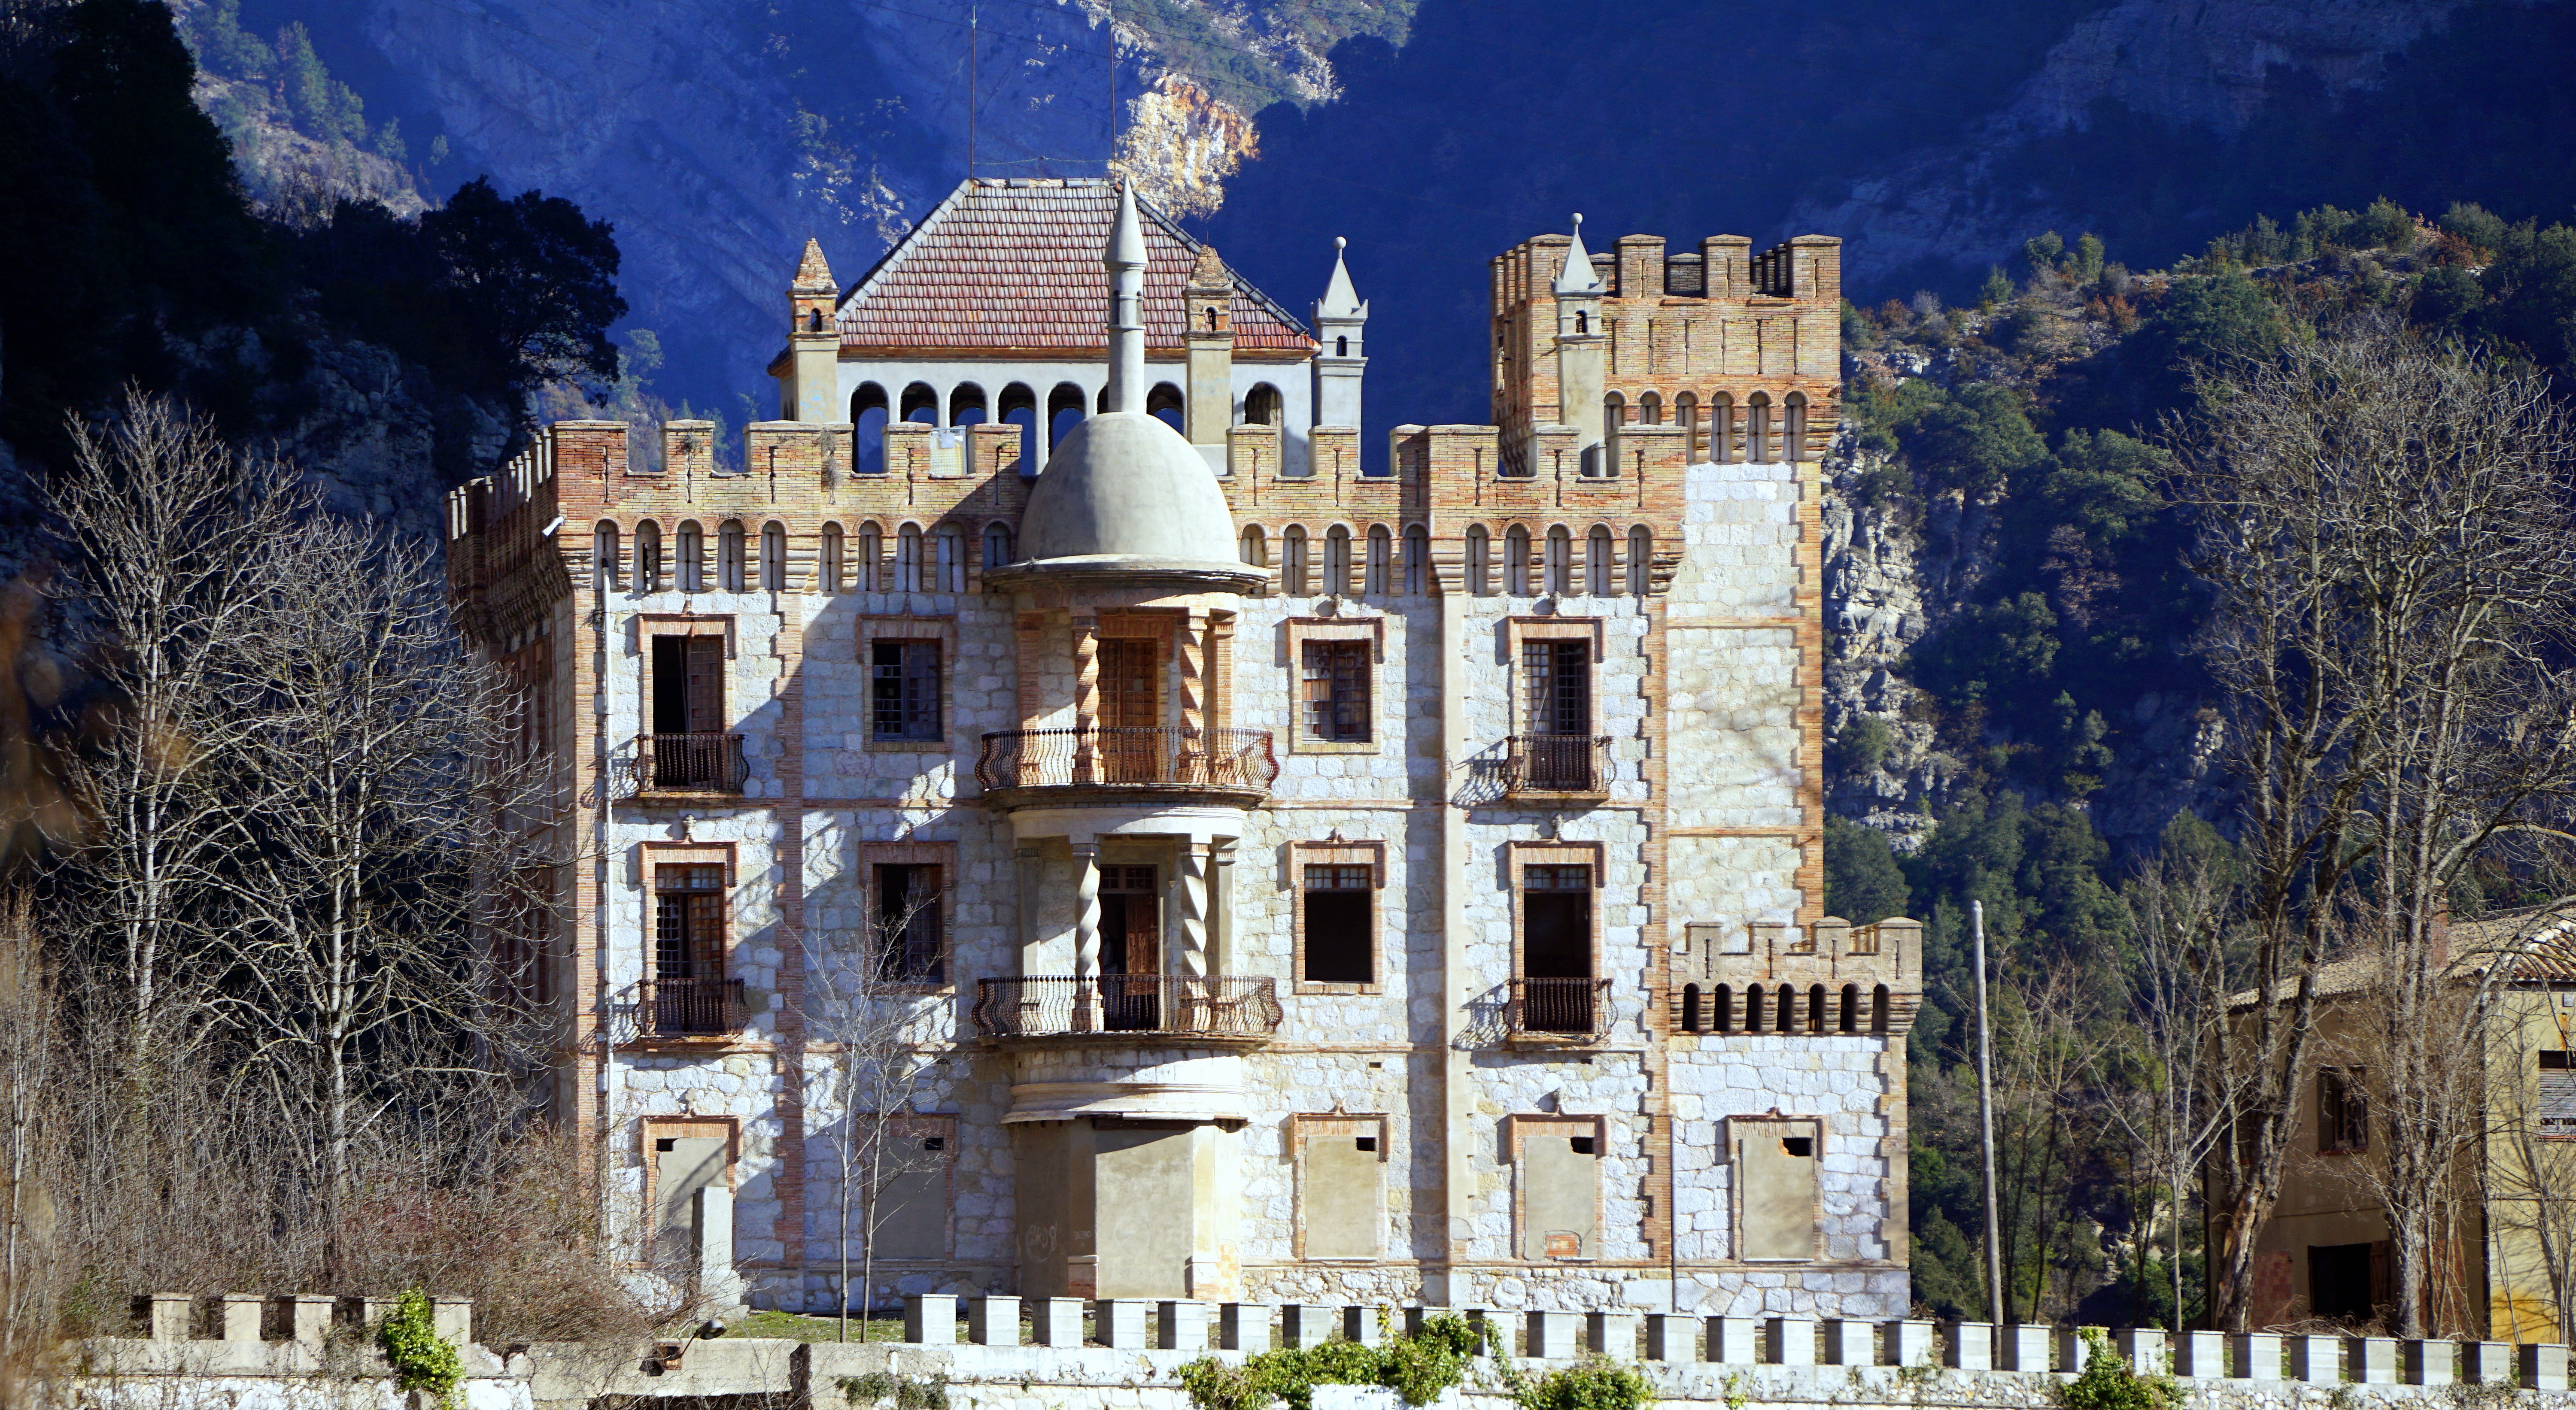
architecture, structure, mansion, house, town, building, chateau, palace, old, tower, castle, landmark, facade, tourism, old building, medieval, fortress, monastery, estate, middle ages, tours, stately home, historic site